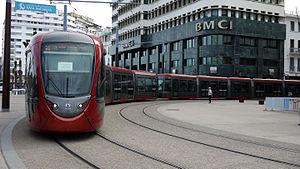
Tramway, Casablanca, Maroc
Casablanca est une ville située au centre-ouest du Maroc. Capitale économique du pays et plus grande ville du Maghreb par la population, elle est située sur la côte atlantique, à environ 80 km au sud de Rabat, la capitale administrative.